Kunta Kinteh Island

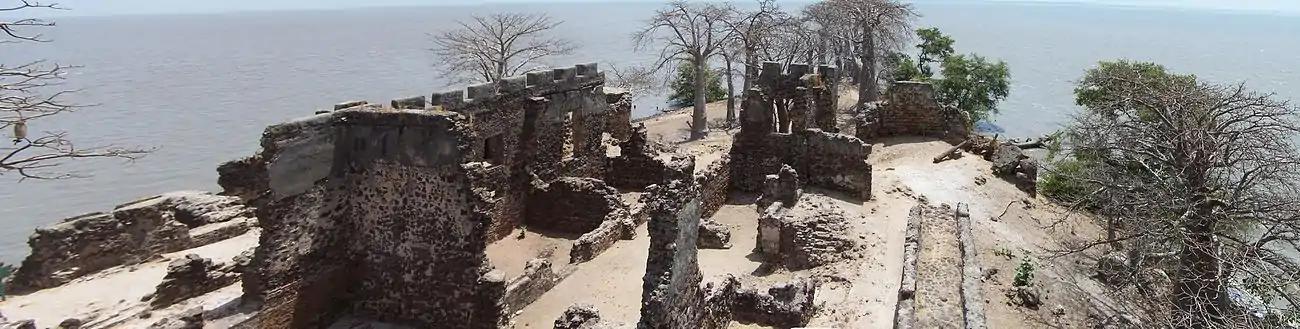
Ruins on the island

The Six-Gun Battery (1816) and Fort Bullen (1826), now included in the James Island UNESCO World Heritage Site and located on both sides of the mouth of the River Gambia, were built with the specific intent of thwarting the slave trade once it had become illegal in the British Empire after the passing of the Slave Trade Act in 1807. They are the only known defensive structures in the region built to stop slaving interests, as opposed to enforcing them. These sites along with the island itself were abandoned in 1870.